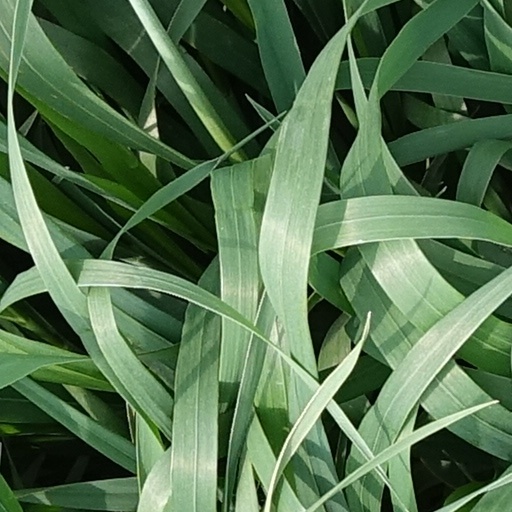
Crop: wheat